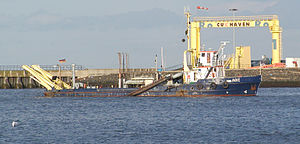
Sandsuger
Sandsuger med sugerøret i vandet
Sandsugere er specialskibe og hører til blandt uddybningsfartøjerne.